Star polygons in art and culture

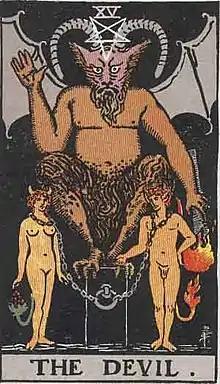
A pentagram with a point facing downward was used as a symbol of the devil in Romanticism and in modern Satanism.

In the Armenian Pantheon, there is a goddess called Astlik/Astghik. In the Armenian language Astgh means star, Astghik - Little Star. Compared with Ishtar, Astara, this goddess' sign should have been the (probably)eight-pointed star.